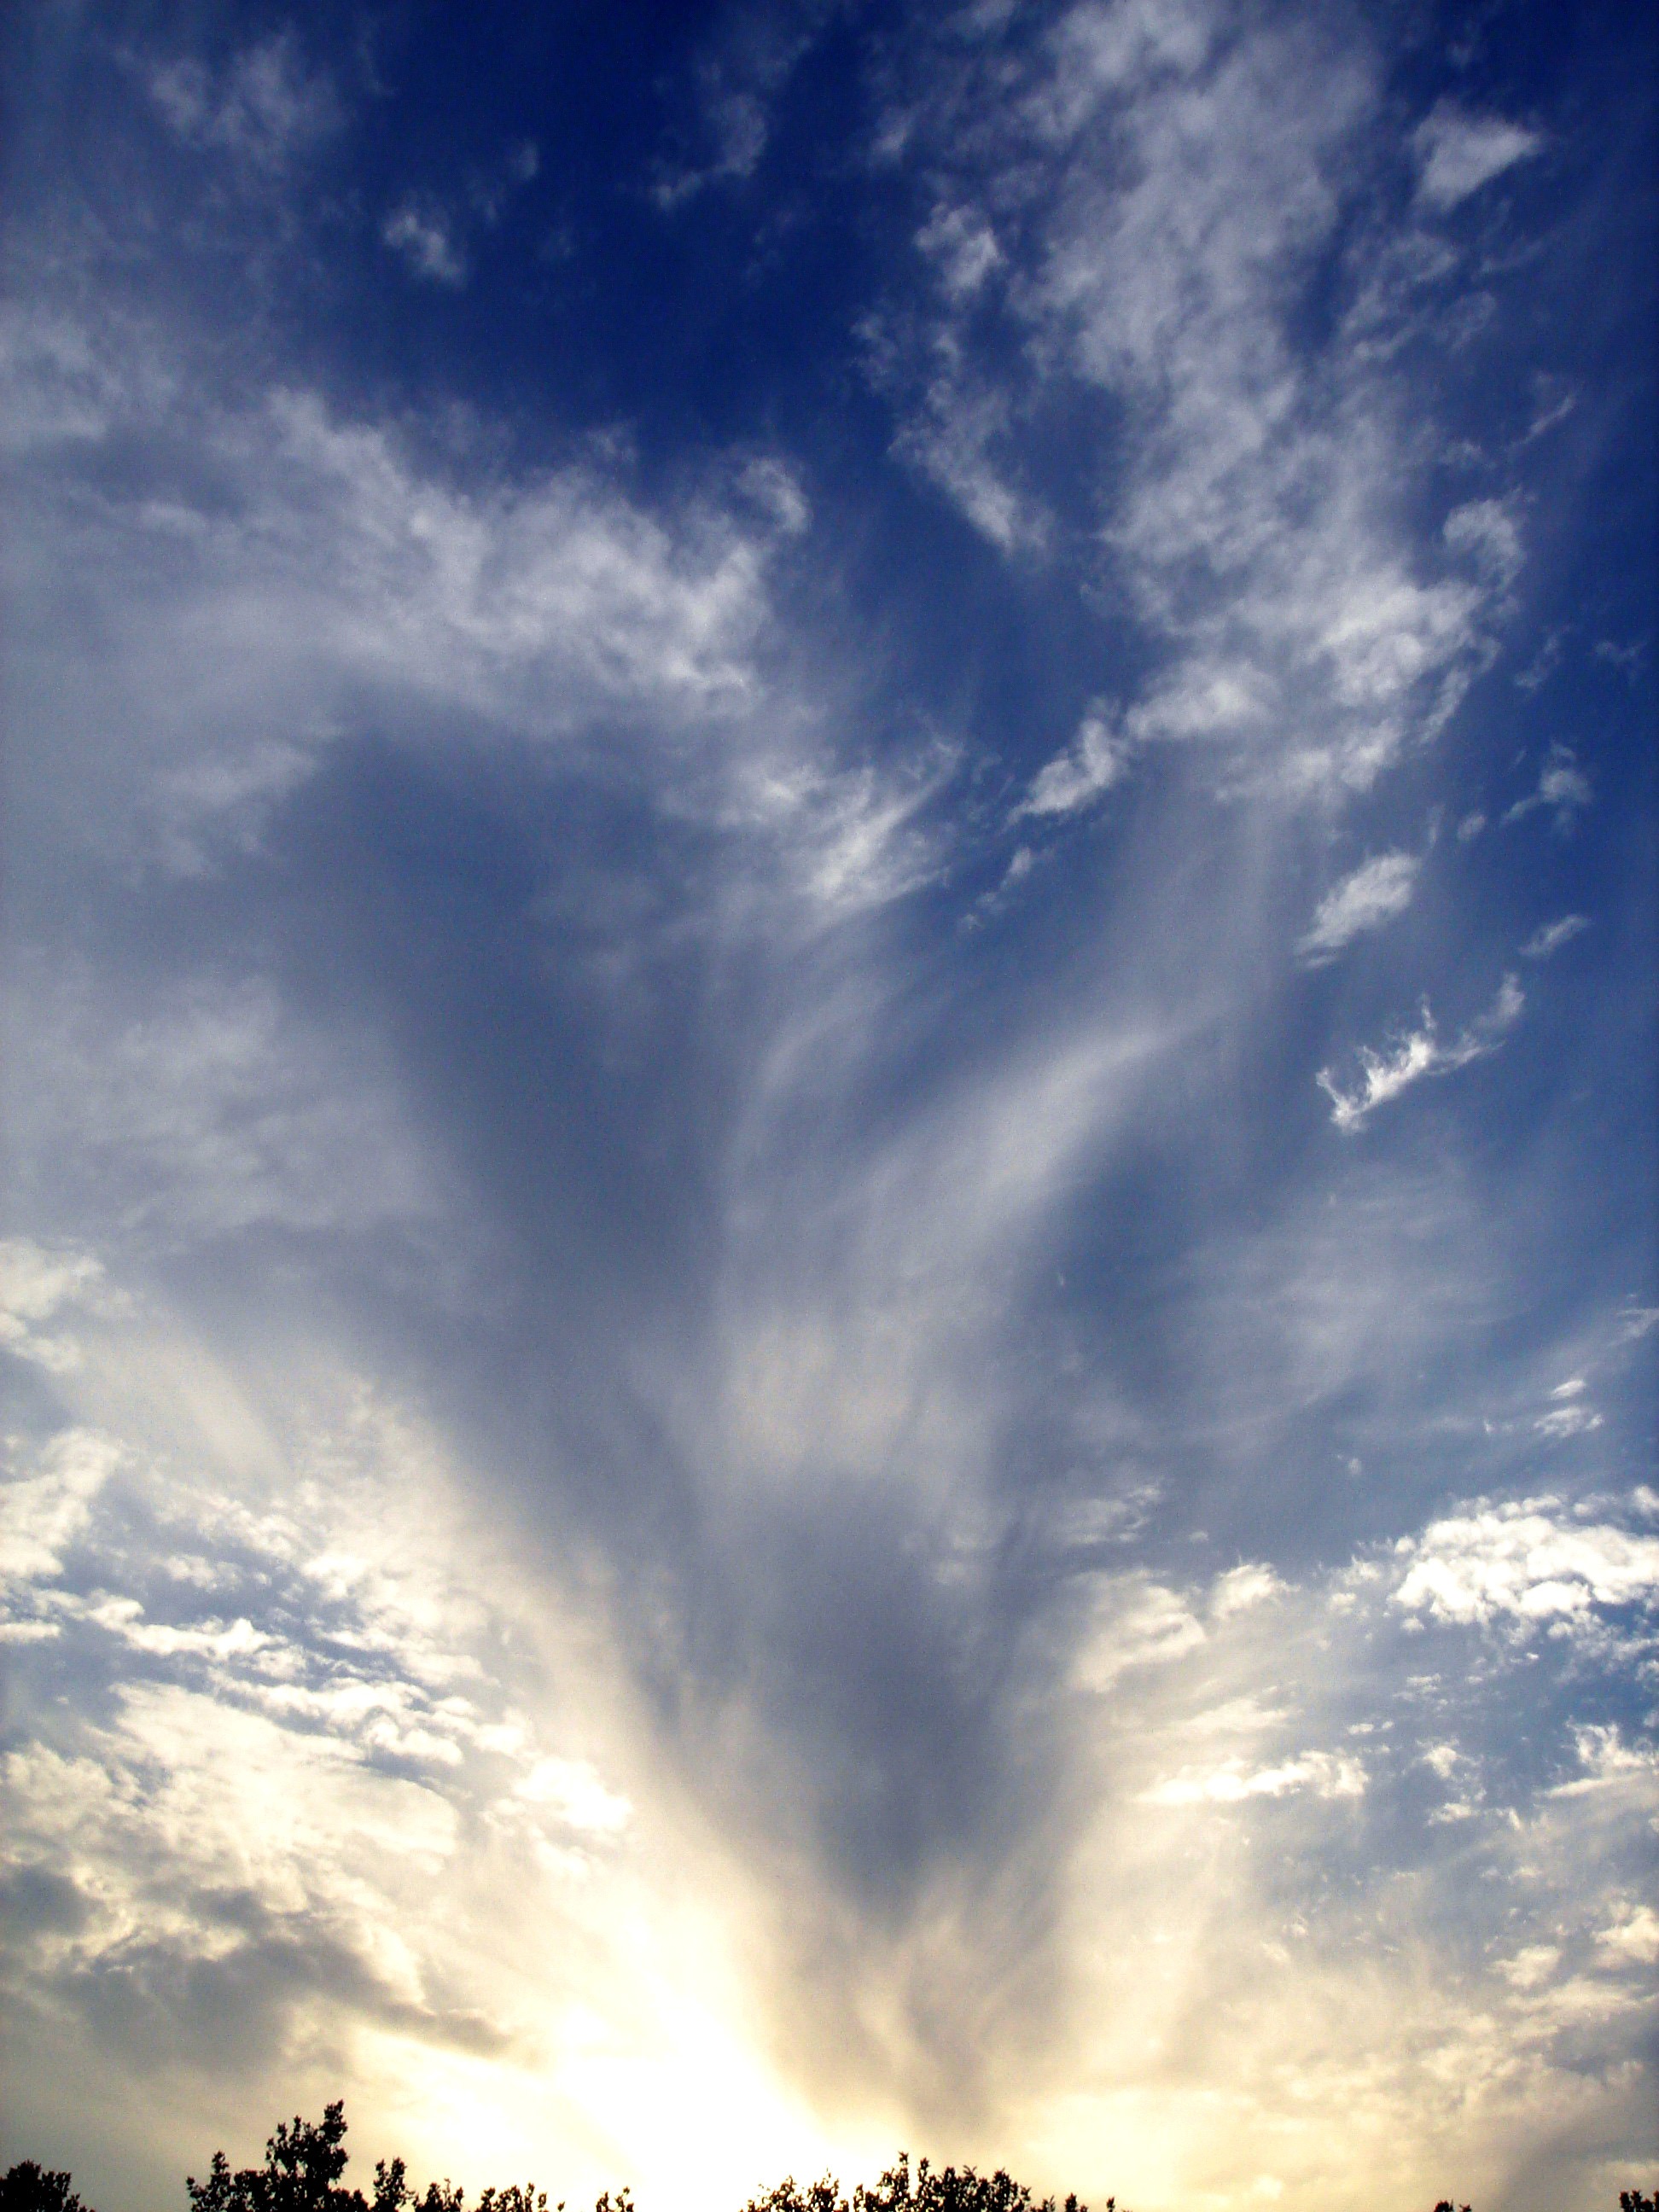
horizon, cloud, sky, sun, sunset, sunlight, morning, dawn, atmosphere, dusk, daytime, evening, cumulus, campus, afterglow, meteorological phenomenon, atmosphere of earth